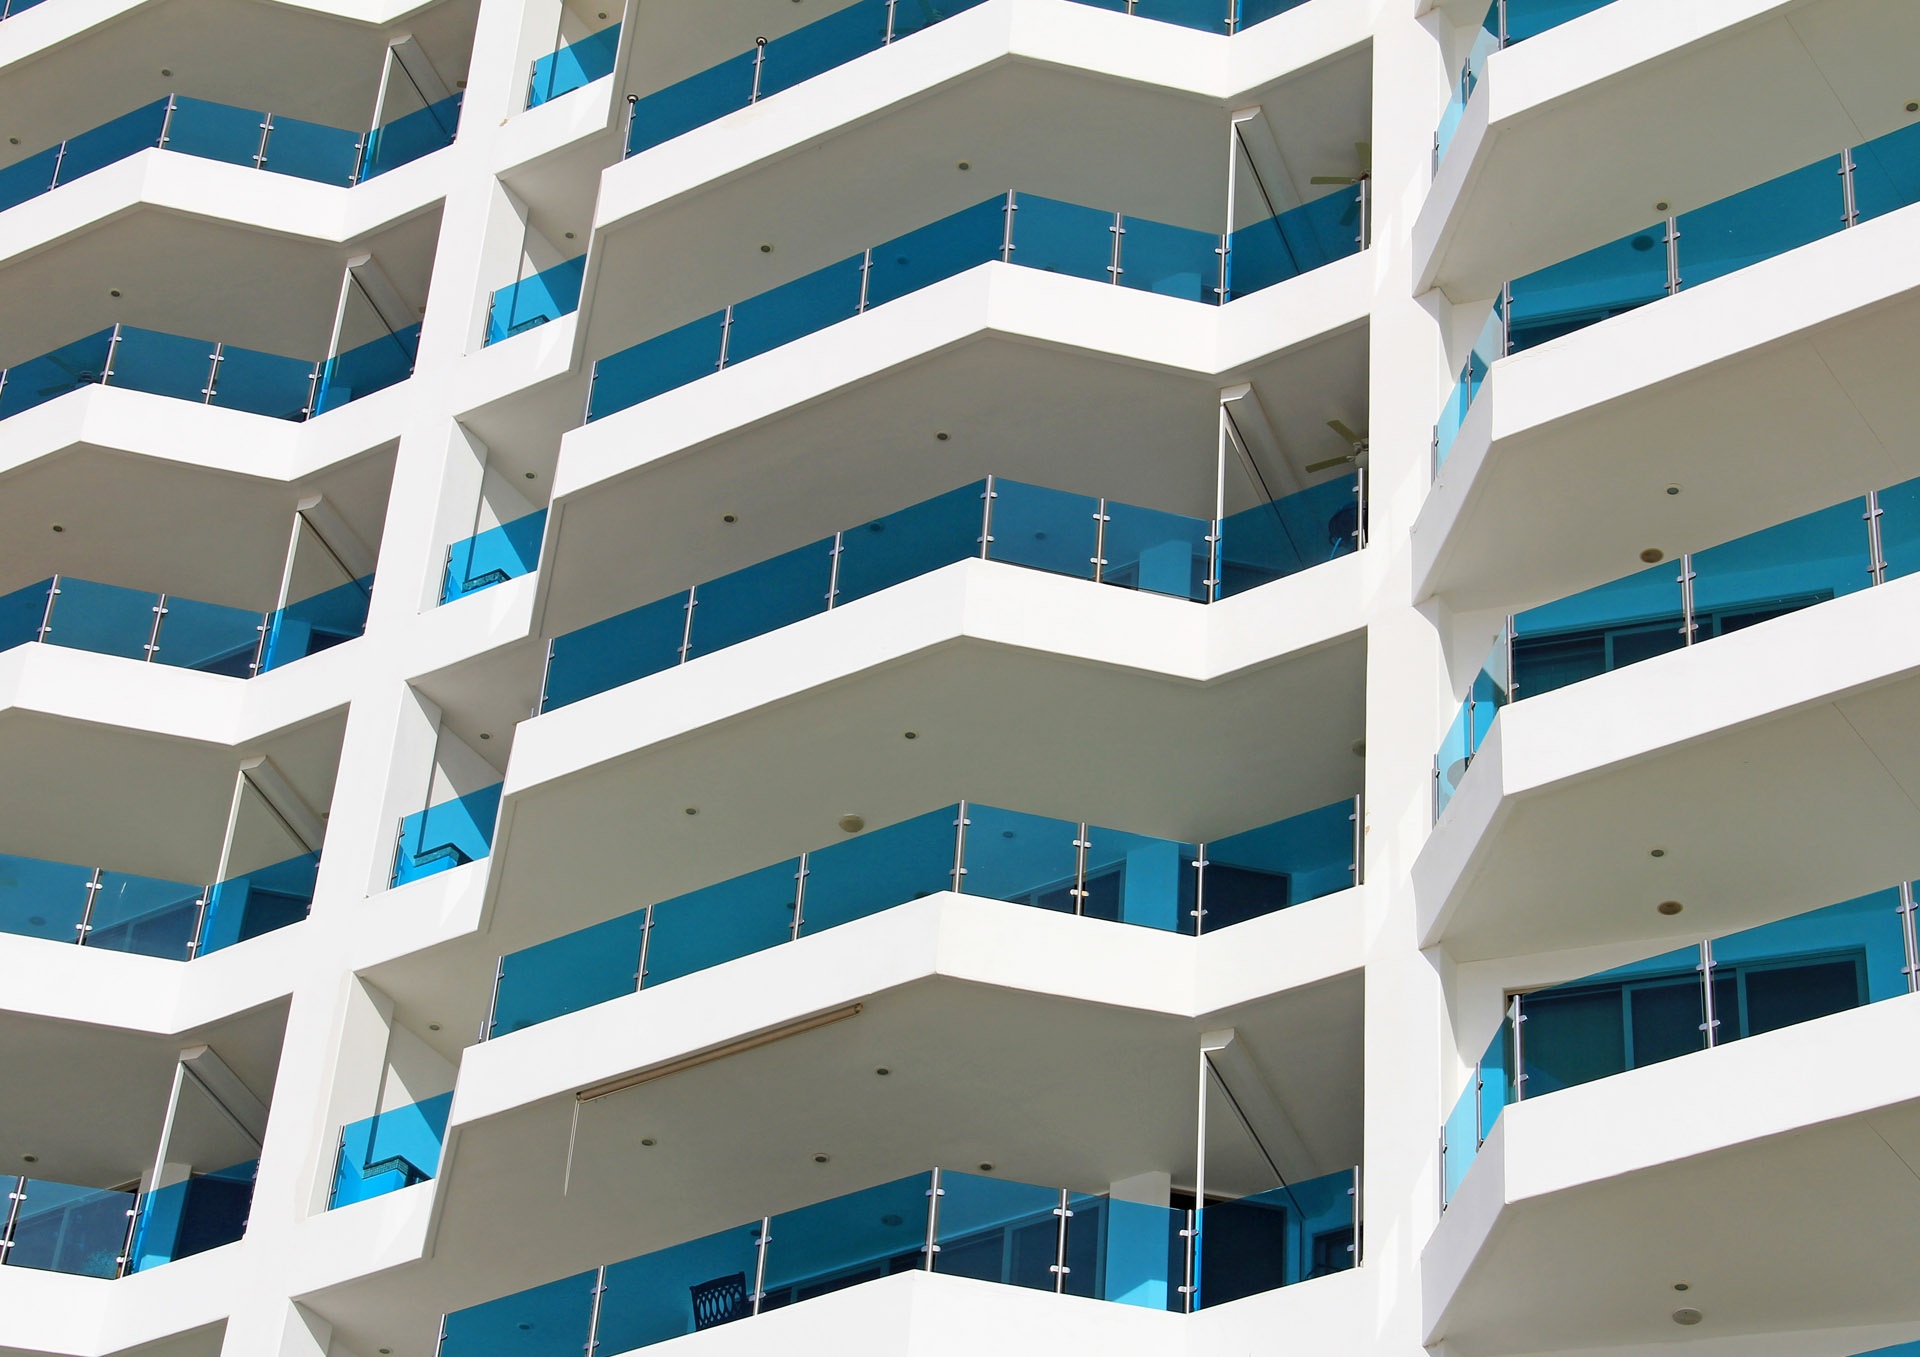
architecture, structure, glass, building, pattern, facade, property, exterior, apartment, modern, tower block, modern building, design, commercial building, headquarters, condominium, neighbourhood, real estate, residential area, mixed use